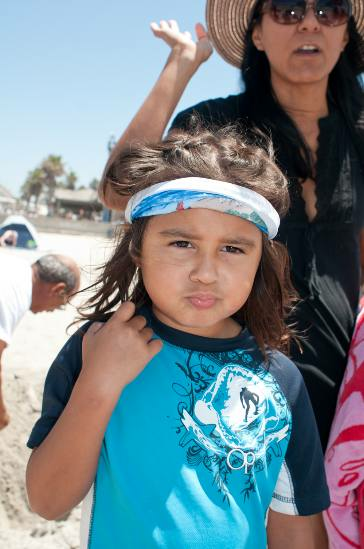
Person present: Yes